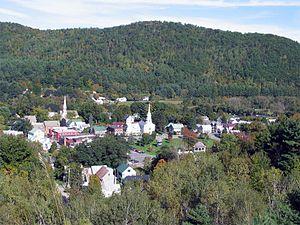
Les montagnes Vertes sont une chaîne de montagnes située dans l'État du Vermont, aux États-Unis et dans la province de Québec, au Canada.
Royalton est une ville du comté de Windsor, dans l’État du Vermont. Lors du recensement de 2010, sa population s’élevait à 2 773 habitants. Sa superficie totale est de 106 km².